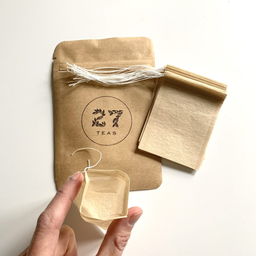
Label: trash